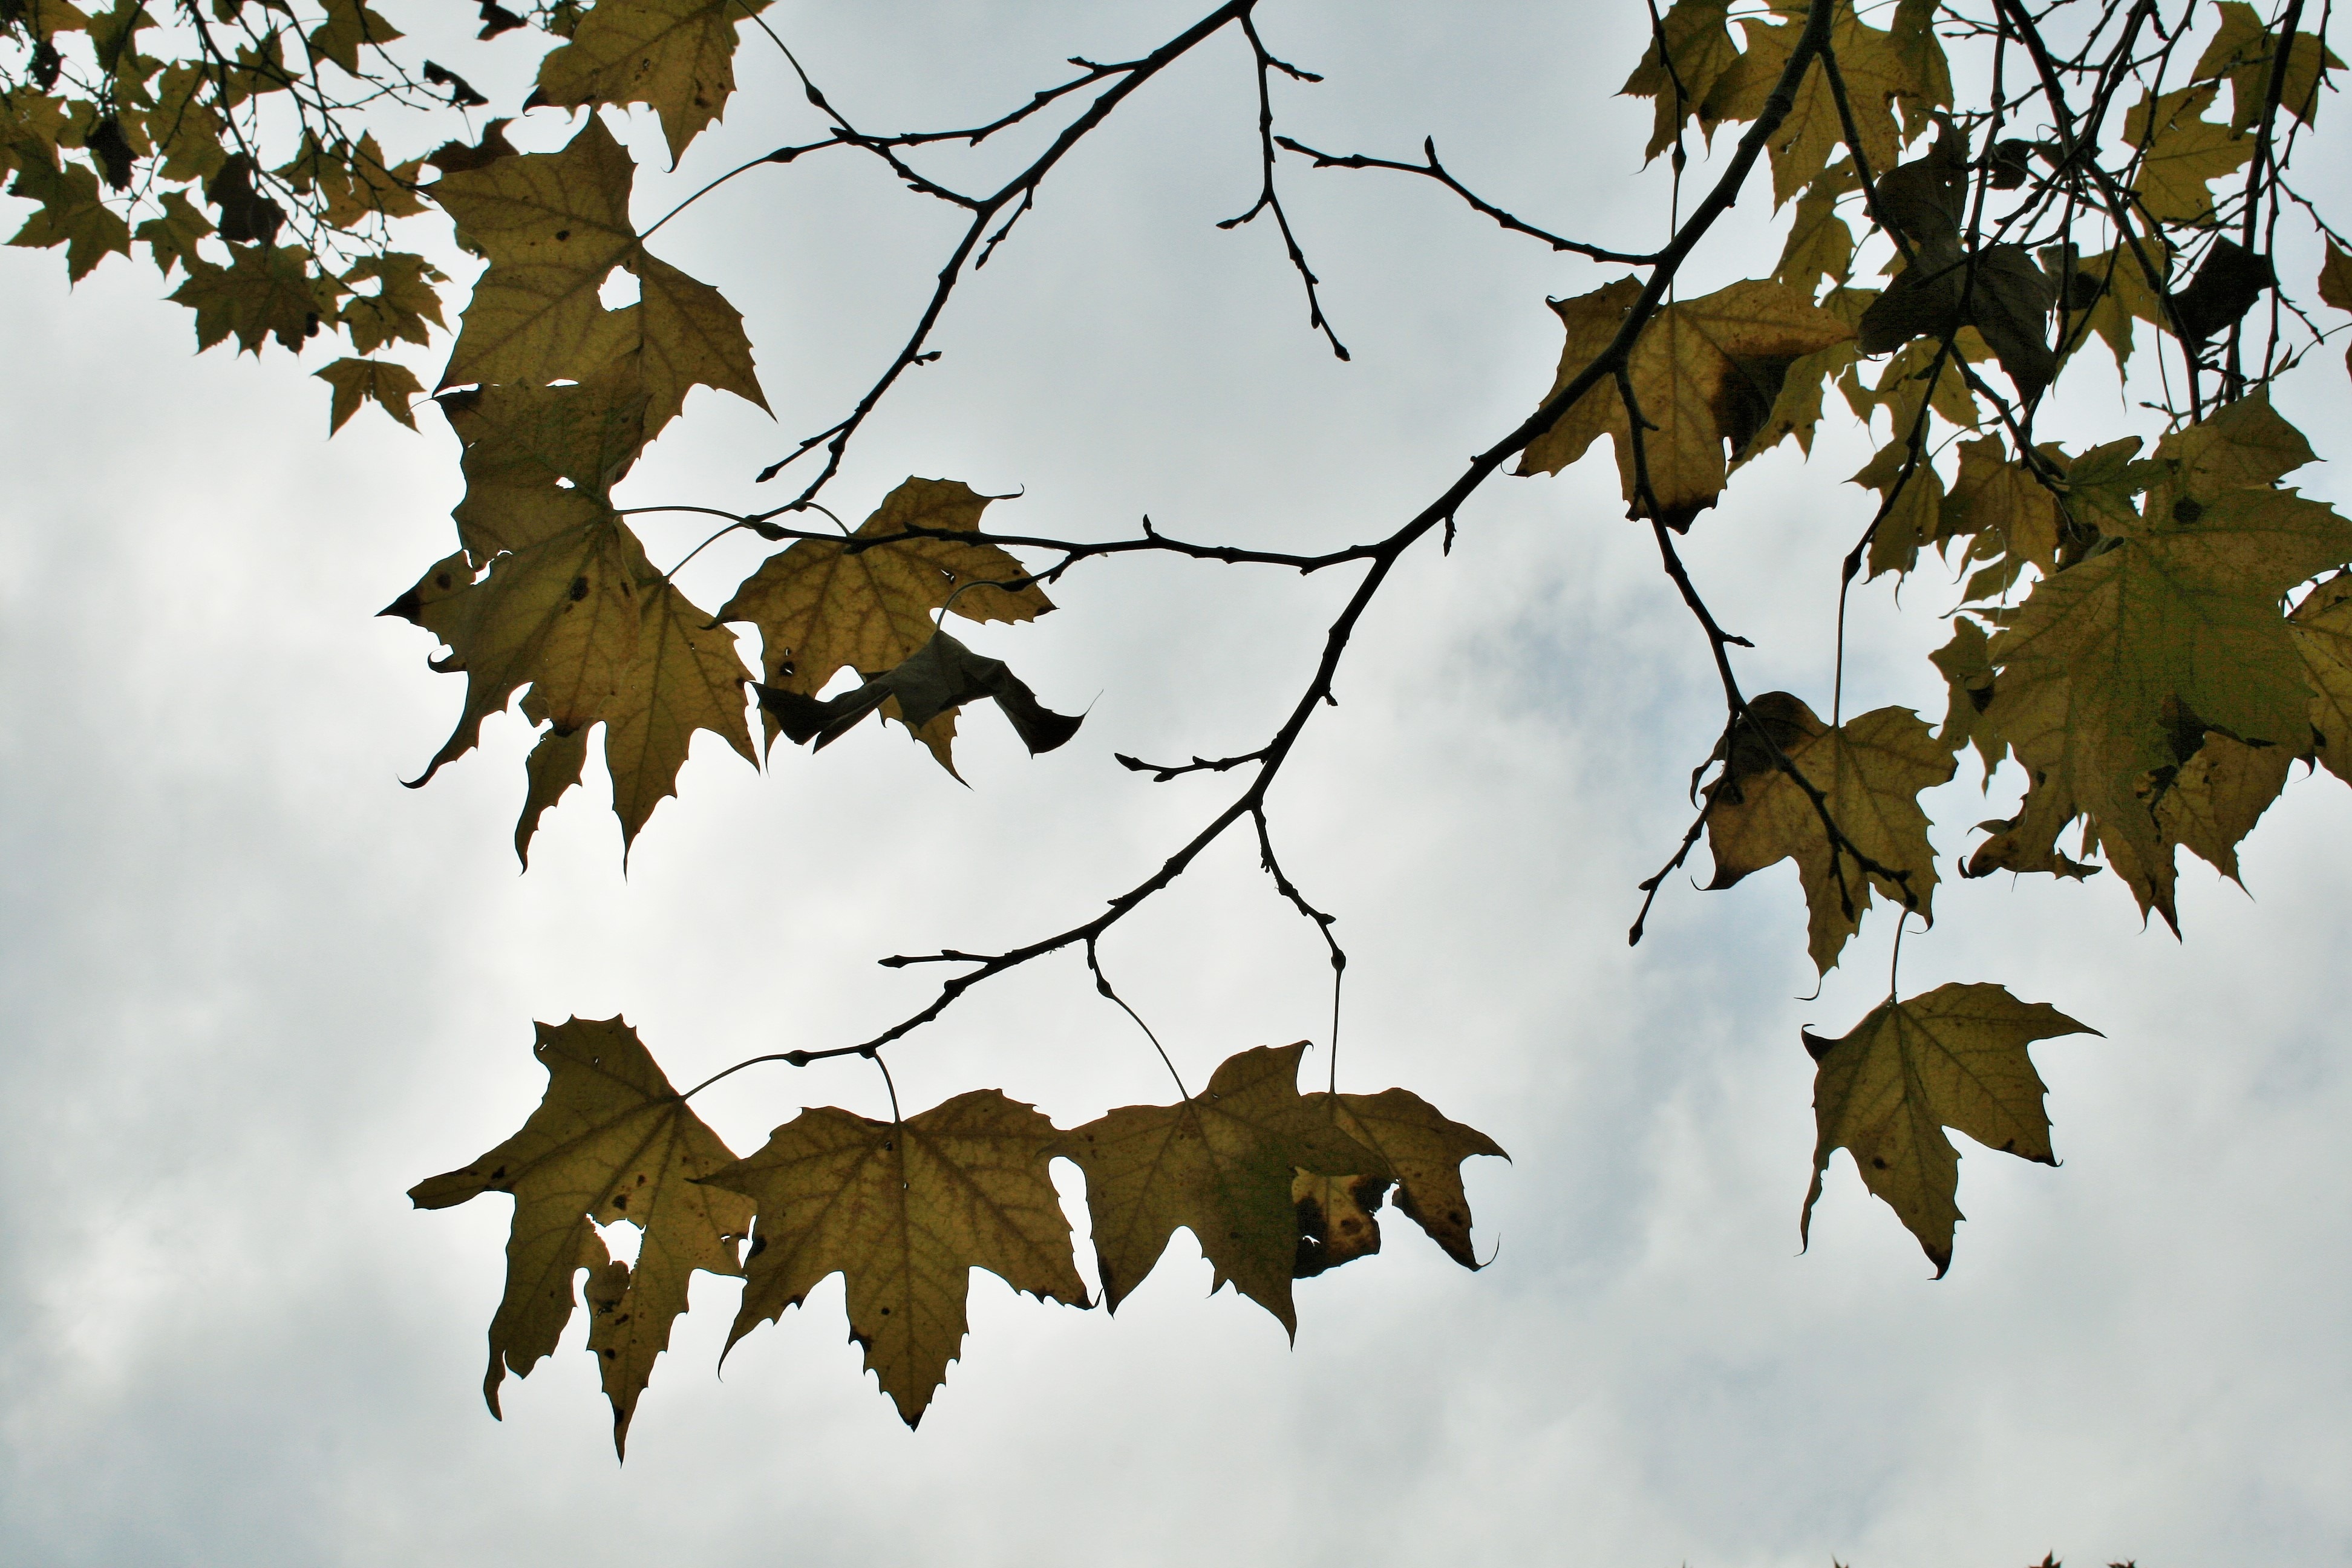
tree, nature, forest, branch, plant, sky, sunlight, leaf, fall, environment, foliage, reflection, natural, autumn, season, maple, maple tree, maple leaf, leaves, woods, branches, seasonal, november, october, autumnal, flowering plant, woody plant, land plant